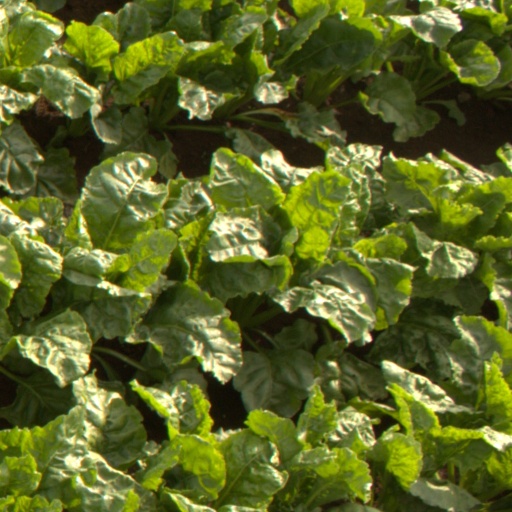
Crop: sugar beet